Ghilji

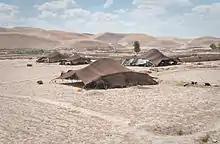
Tents of Afghan nomads in Badghis Province who are known in Pashto as "Kōchyān"

In Afghanistan, the Ghilji are primarily concentrated in an area which is bordered in the southeast by the Durand Line, in the northwest by a line stretching from Kandahar via Ghazni to Kabul, and in the northeast by Jalalabad. Large numbers were forced to migrate to northern Afghanistan after the rebellion of 1886.